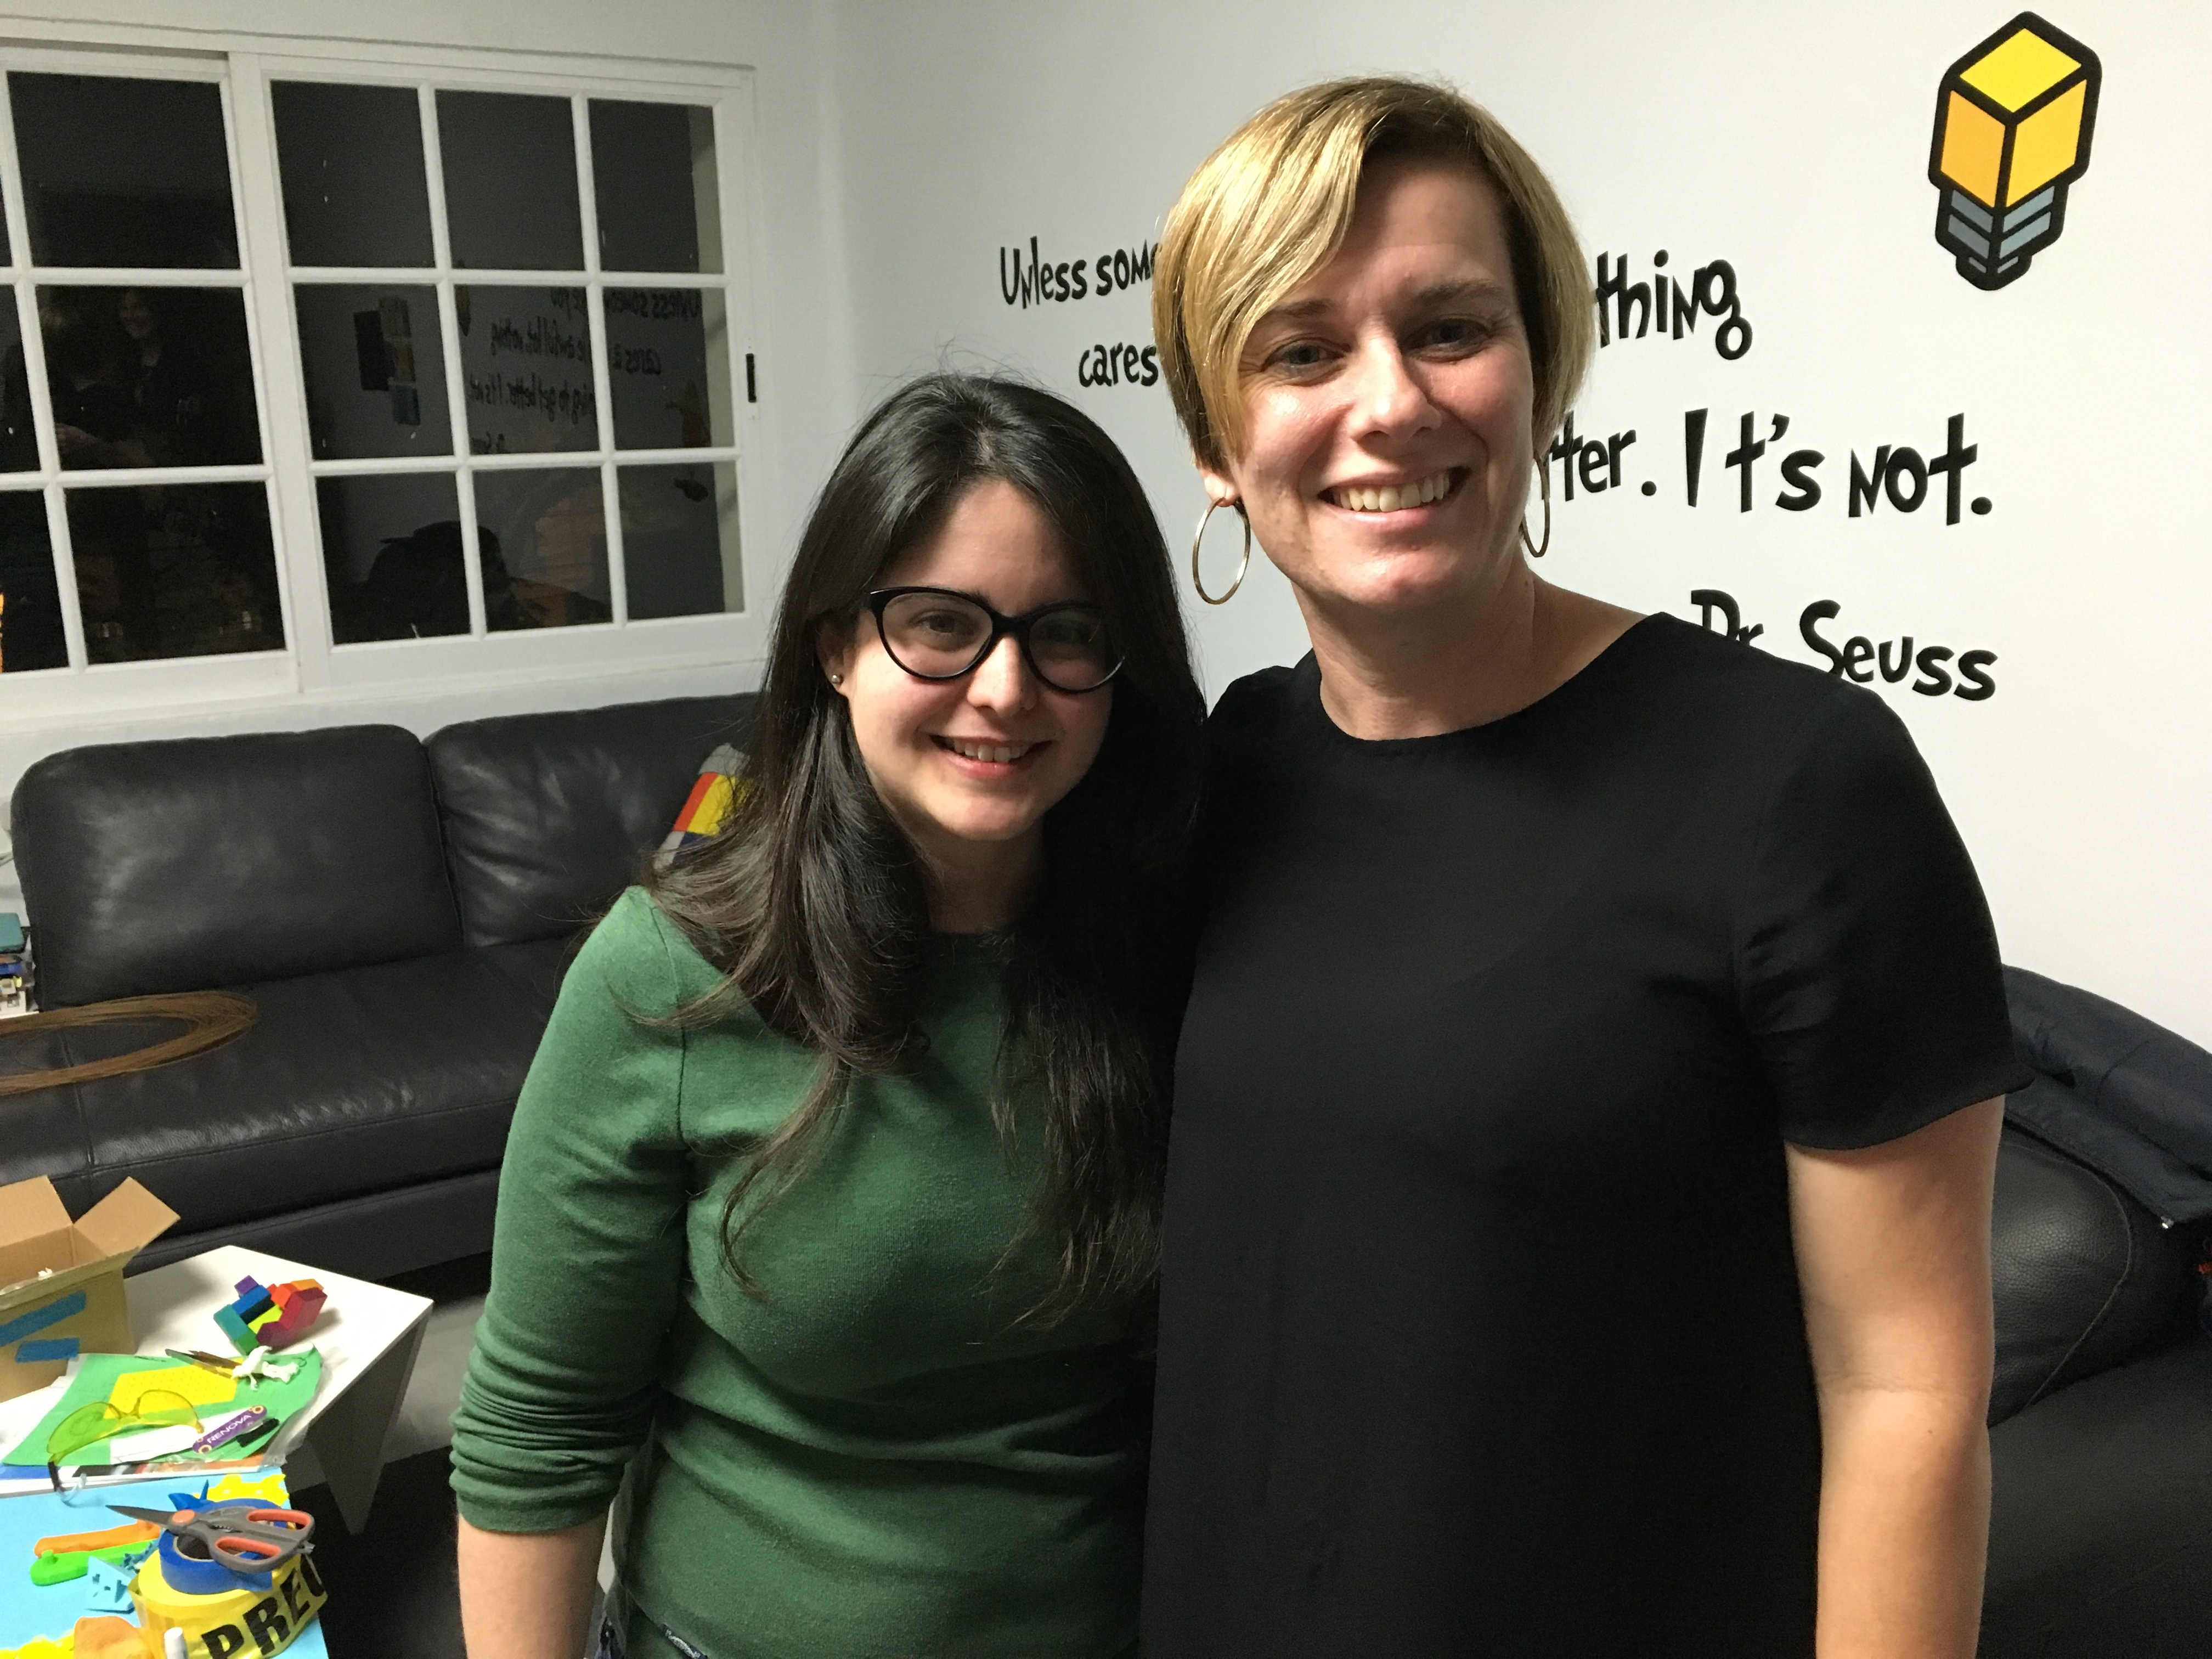
glasses